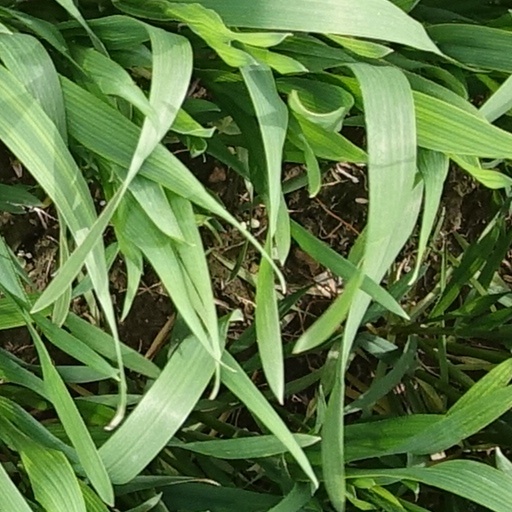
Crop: wheat